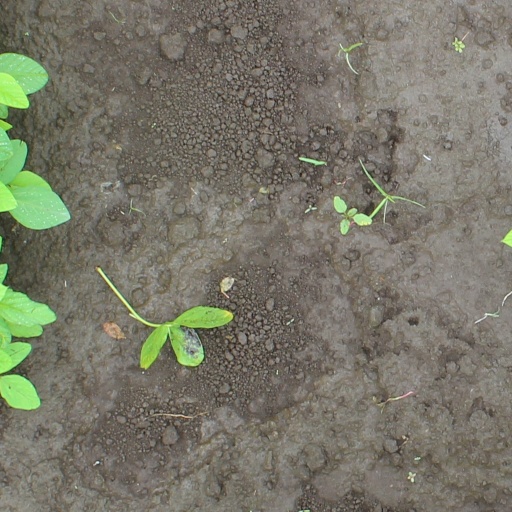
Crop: soybean